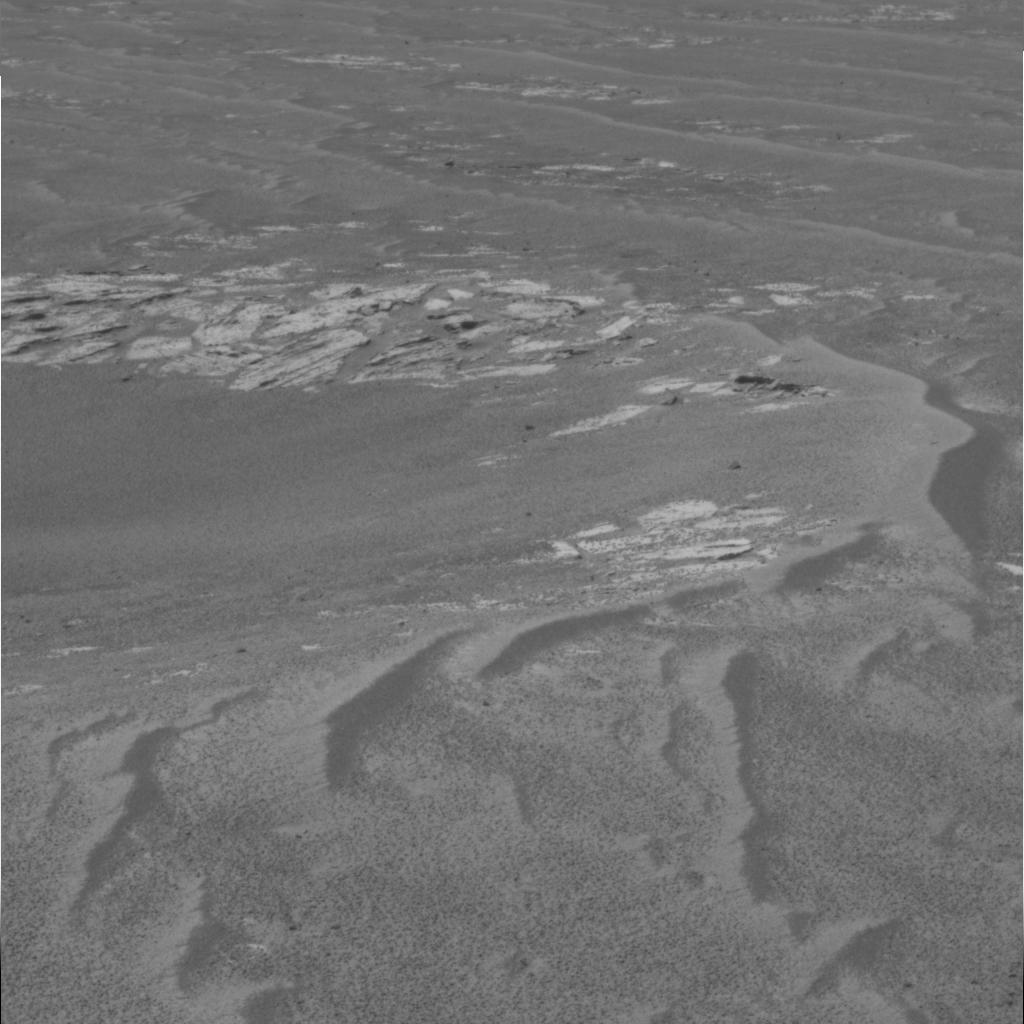
Surface features visible: Rock Outcrops, Dunes/Ripples, Rock (Linear Features), Soil, Distant Vista